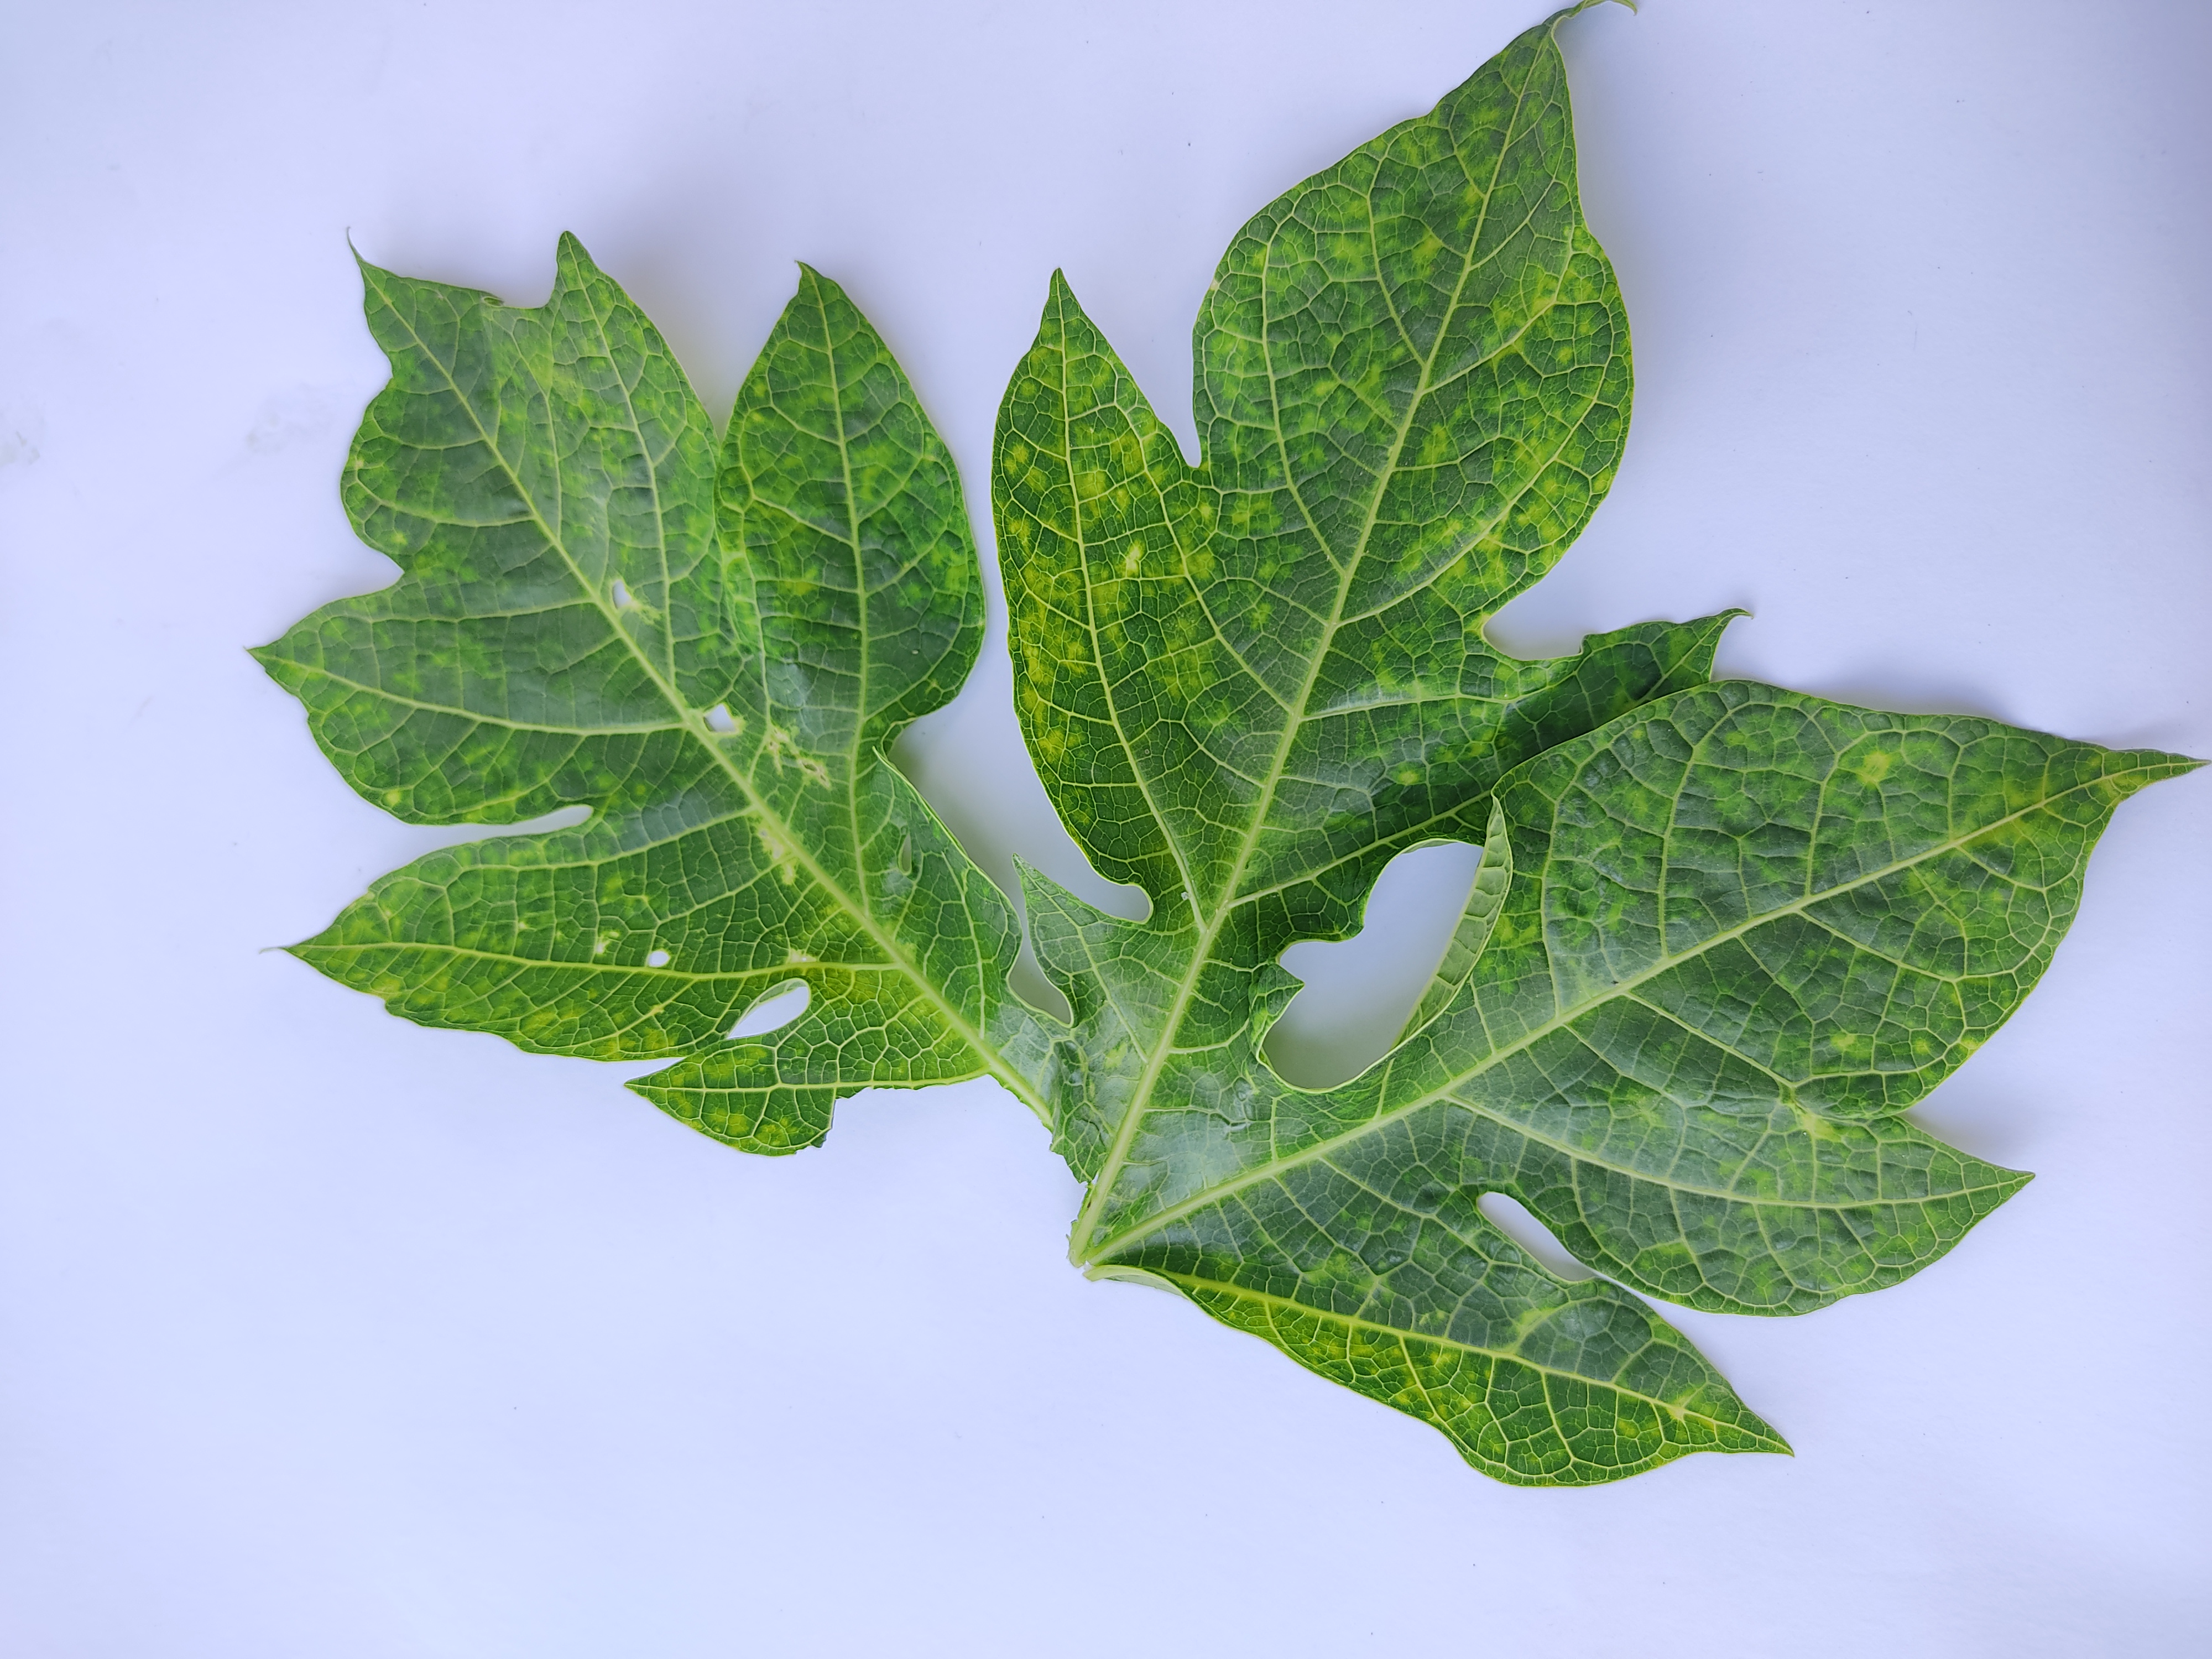
Label: Mosaic